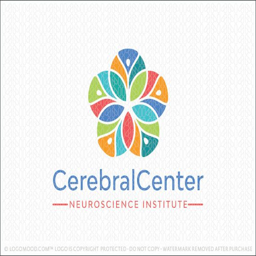
logo for sale by person abstract , mosaic kaleidoscope pattern containing overlapping circles , which are created with various abstract shapes that create this bold and vibrant logo .